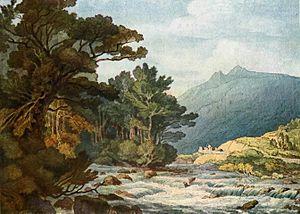
Francis Towne est un peintre anglais, connu principalement pour ses paysages réalisés à l'aquarelle. Longtemps inconnu, car isolé des cercles artistiques contemporains, il est cependant d'une grande modernité.